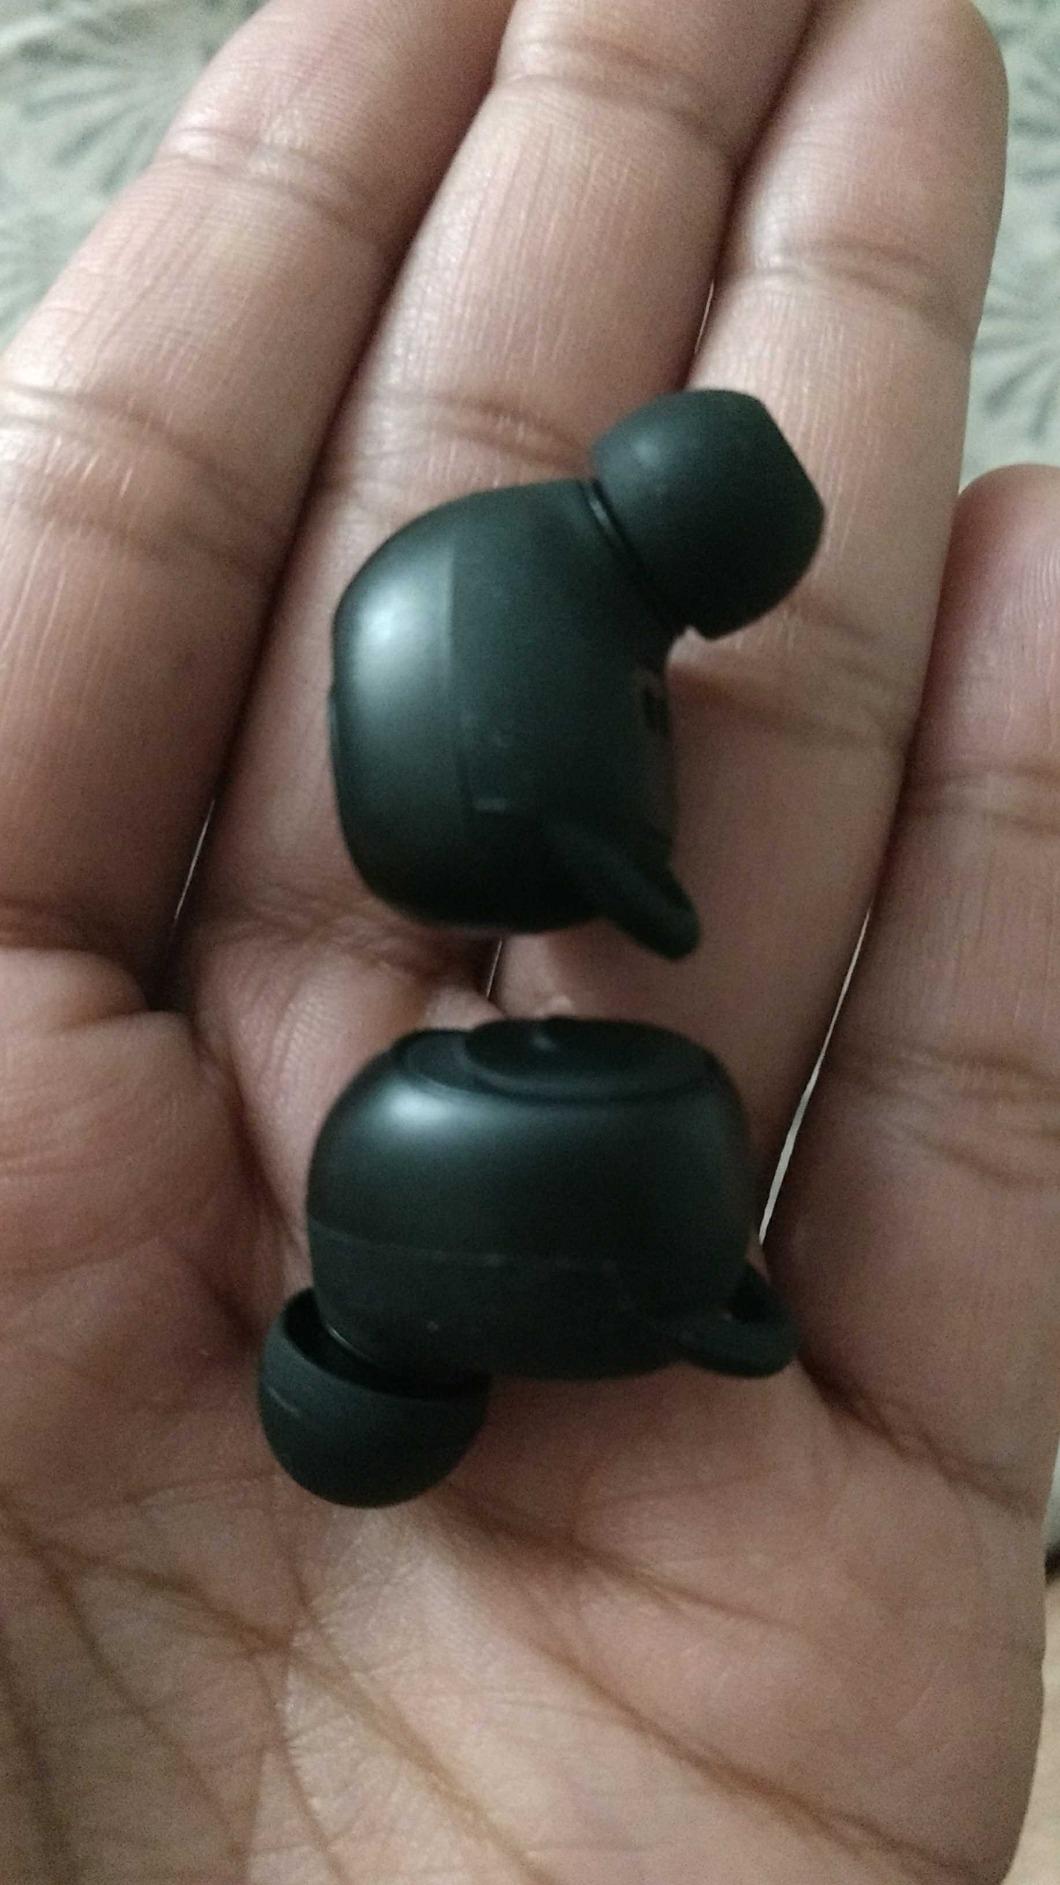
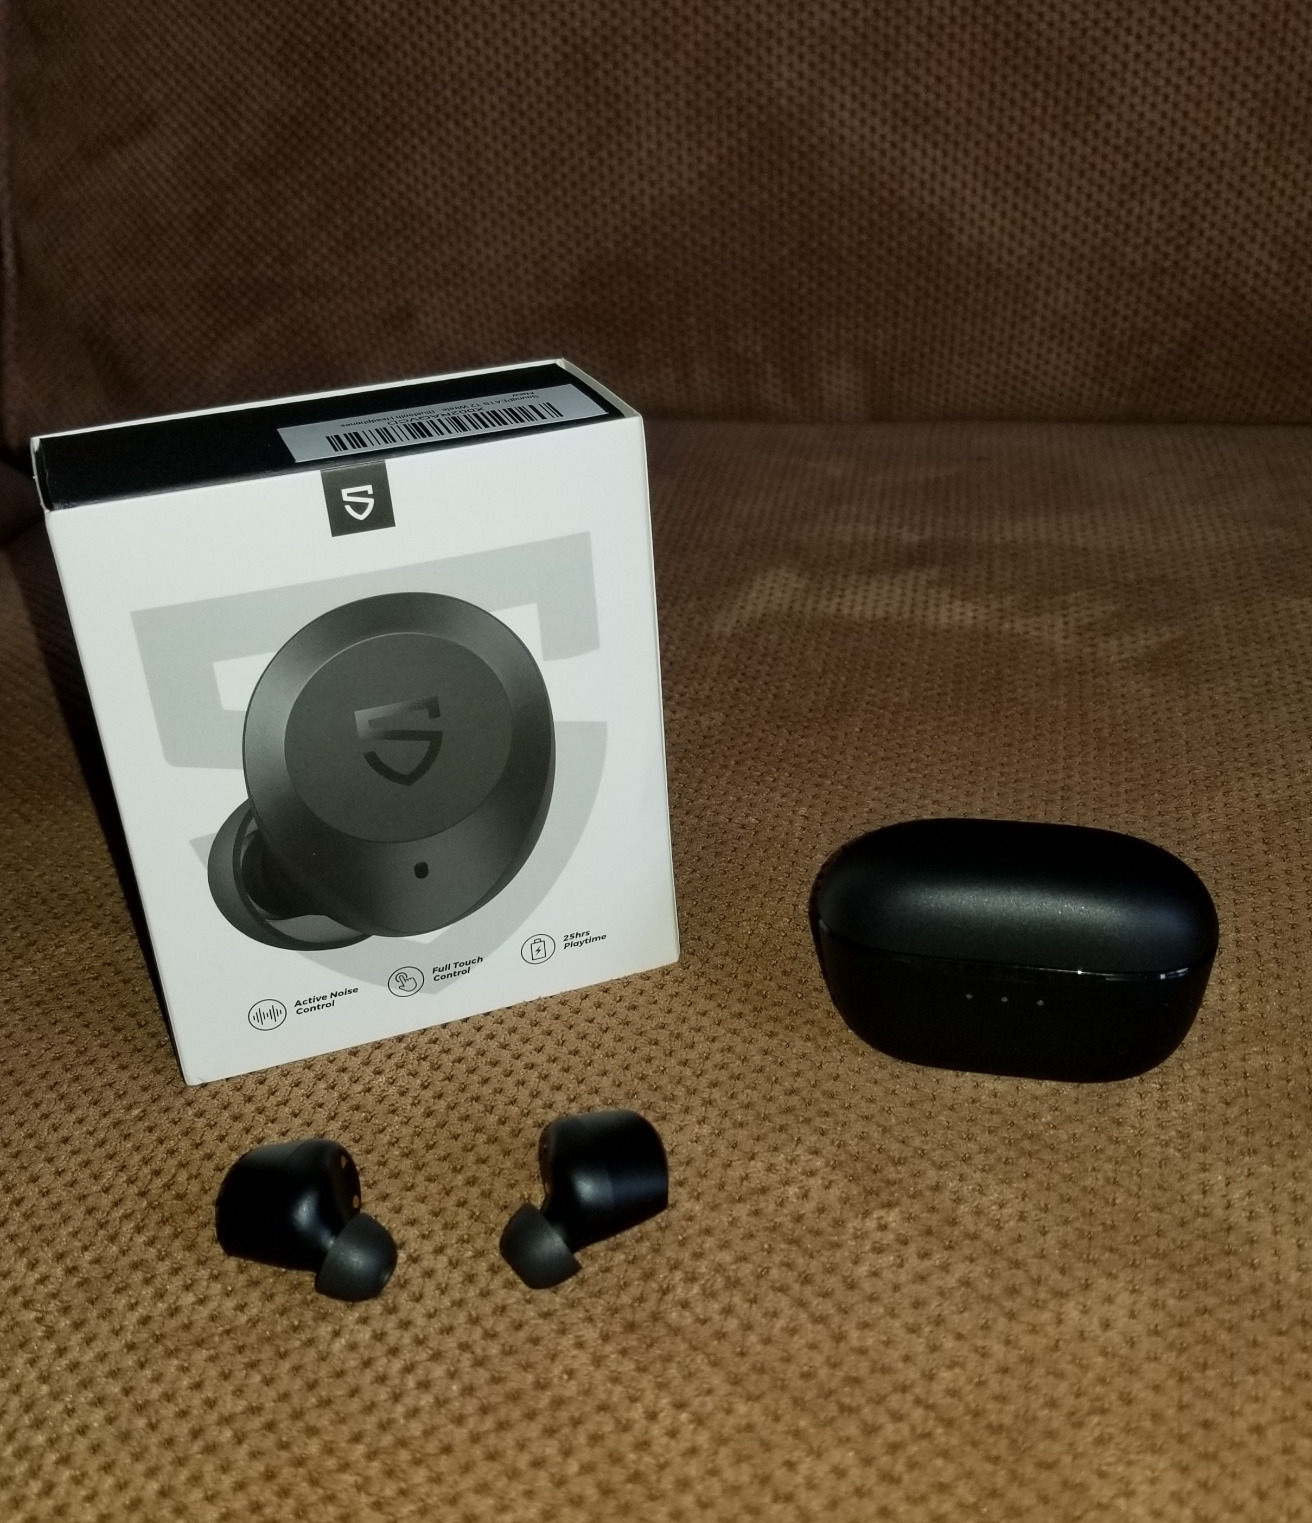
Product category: earbuds
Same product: no